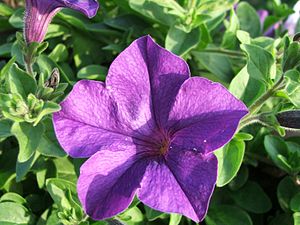
Havepetunia
Havepetunia, også skrevet Have-Petunia, er en krydsning mellem arterne hvid petunia og violet petunia. Det er enårige, urteagtige planter med en opstigende til krybende vækst. Både stængler og blade er tæt besat med kirtelhår.